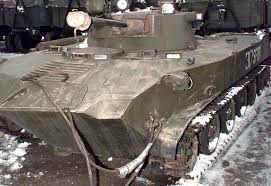
Label: BMD